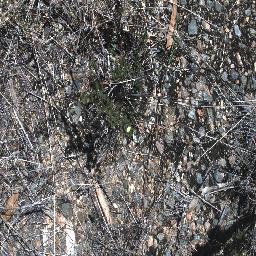
Label: negative